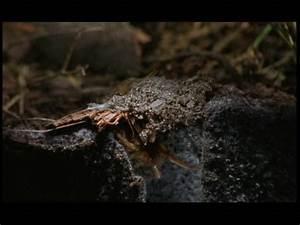
spider